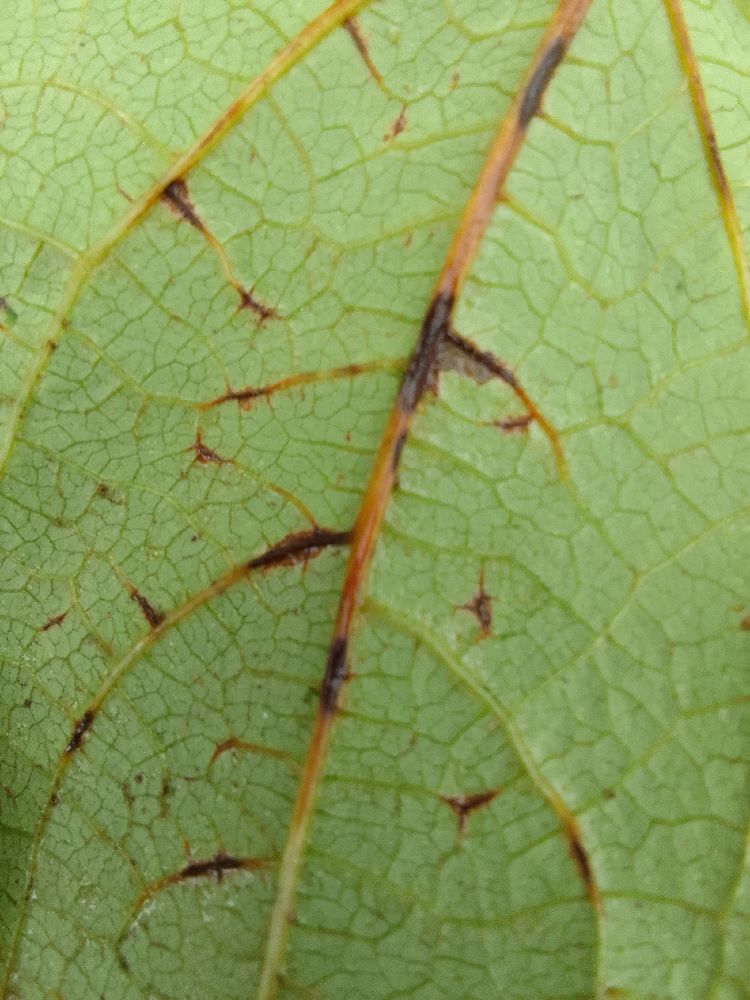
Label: anthracnose